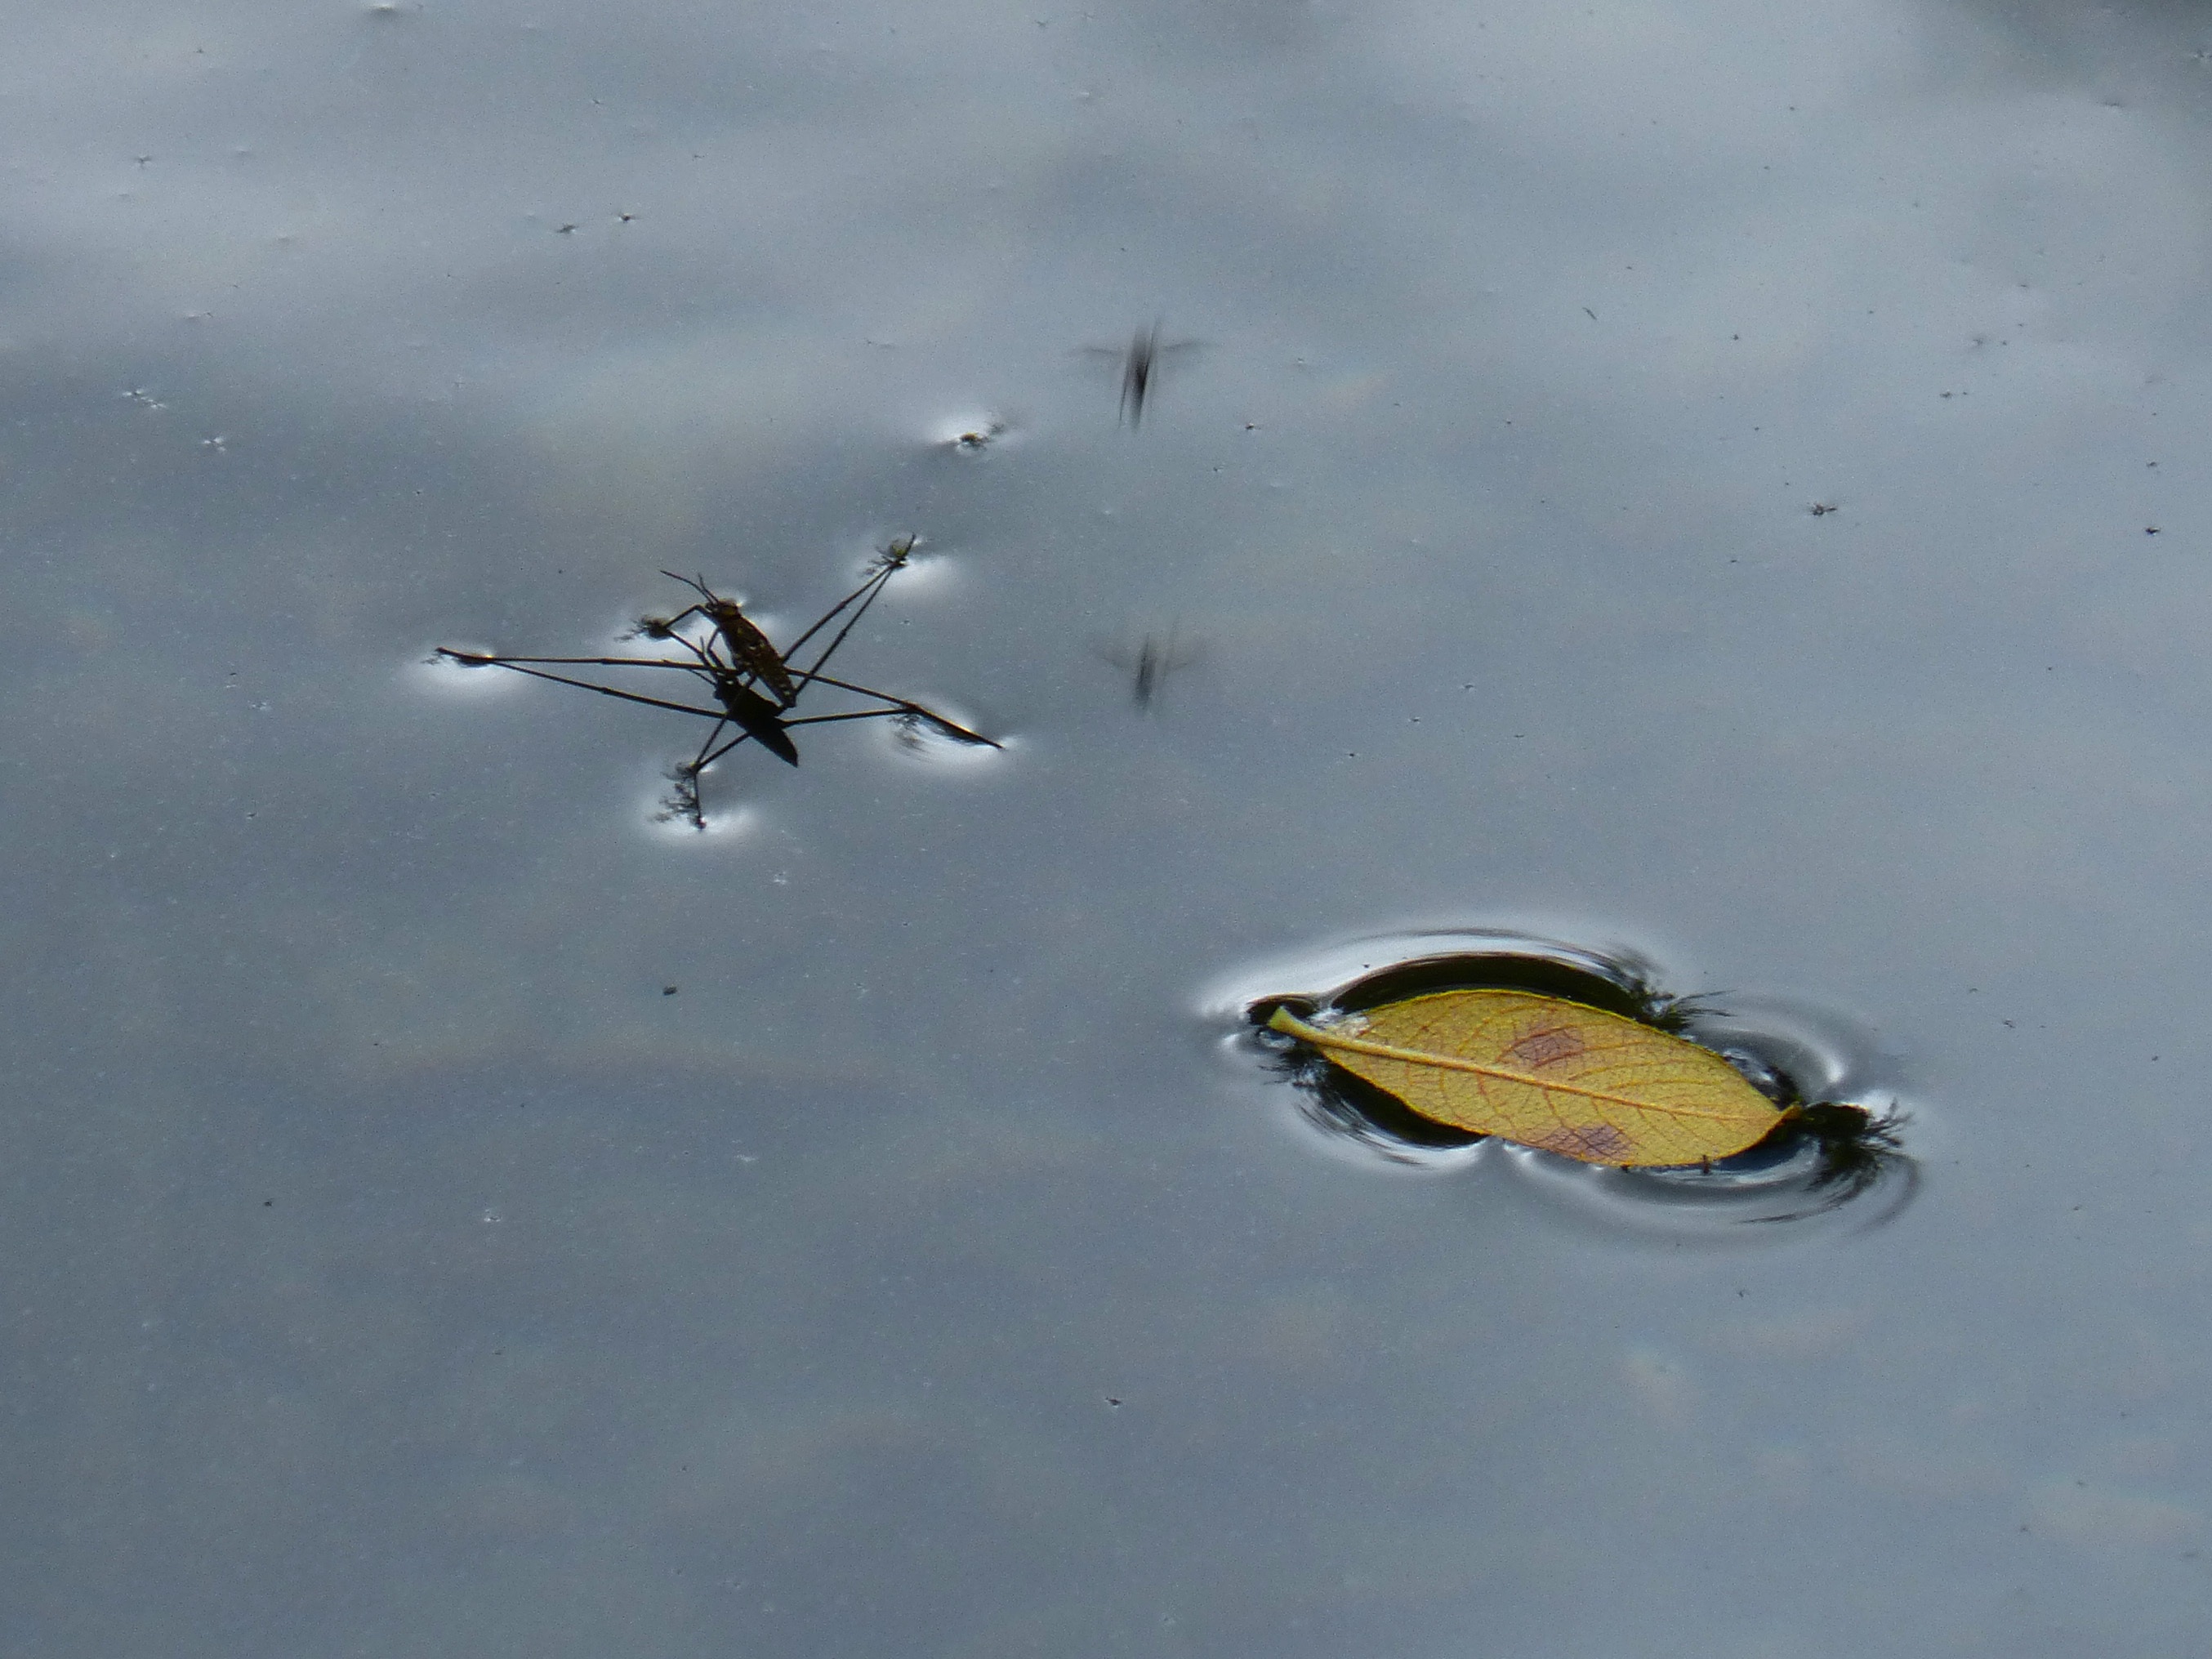
water, bird, wing, leaf, lake, reflection, insect, float, surface, shoemaker, autumn leaves, gerris, atmosphere of earth